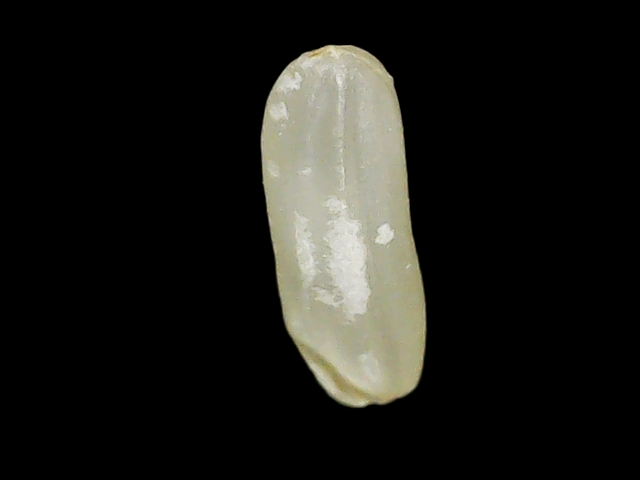
Rice variety: Binadhan10